St Kilda, Scotland

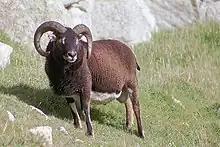
Soay ram on Hirta

In the 1860s unsuccessful attempts were made to improve the landing area by blasting rocks. A small jetty was erected in 1877, but it was washed away in a storm two years later. In 1883 representations to the Napier Commission suggested the building of a replacement, but it was 1901 before the Congested Districts Board provided an engineer to enable one to be completed the following year. Nearby on the shoreline are some huge boulders which were known throughout the Highlands and Islands in the 19th century as "Doirneagan Hirt", Hirta's pebbles.